Ryan McBroom

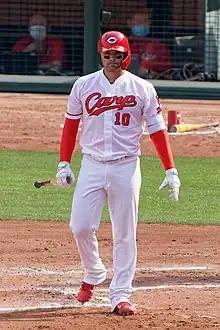
McBroom with the Hiroshima Toyo Carp in 2022

Ryan Patrick McBroom (born April 9, 1992) is an American professional baseball first baseman for the SSG Landers of the KBO League. He has previously played in Major League Baseball (MLB) for the Kansas City Royals and in Nippon Professional Baseball (NPB) for the Hiroshima Toyo Carp.